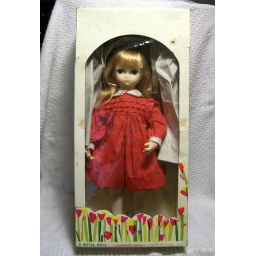
Lisa in her box ready to go! :( Update: Lisa has found her new home and mommy with Reina!!